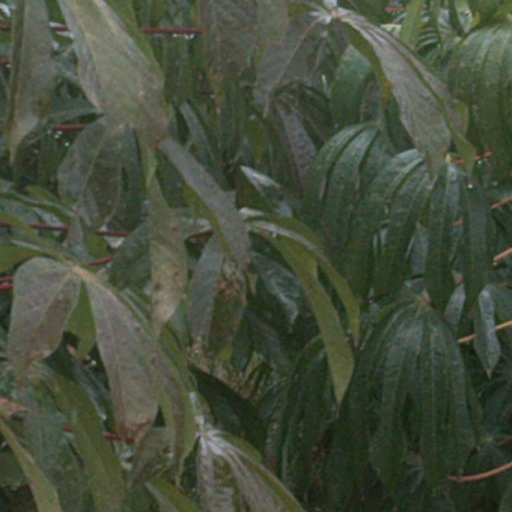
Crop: cassava